Boulton Paul Phoenix

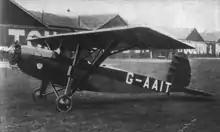

Boulton & Paul made two ventures into the light aircraft market, the first in 1919 with the P.9, then ten years later with the P.41 Phoenix. Realising that the de Havilland Moth and its competitors like the Blackburn B-2 controlled much of the two seat market, they set out to design a machine which was not in direct competition but lower in both capital and running costs. Their strategy was to build an all wood aerodynamic prototype first (their last ever wood-framed aircraft and the first since the P.9), then to transfer the flying surfaces etc. to a metal fuselage.